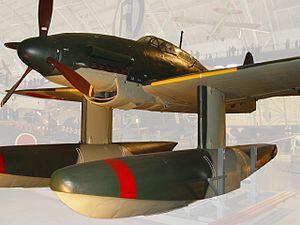
Le seul rescapé Aichi M6A1 Seiran. Italiano: L'Aichi M6A1 Seiran esposto al National Air and Space Museum. Русский: M6A в Национальном аэрокосмическом музее США. Tiếng Việt: Một chiếc M6A1 Seiran được trưng bày tại Bảo tàng Quốc gia Hàng không và Không gian Smithsonian, gần Sân bay Quốc tế Dulles, Washington, DC. 中文: 現存的晴嵐攻擊機，美國華盛頓國家航空宇宙博物館。
L'Aichi M6A est un avion monomoteur biplace d’attaque japonais de la Seconde Guerre mondiale. Cet hydravion à flotteurs avait la particularité d'être embarqué sur porte-avions sous-marins.